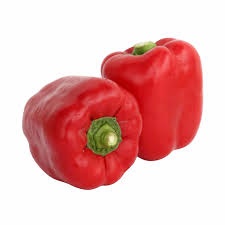
Label: capsicum